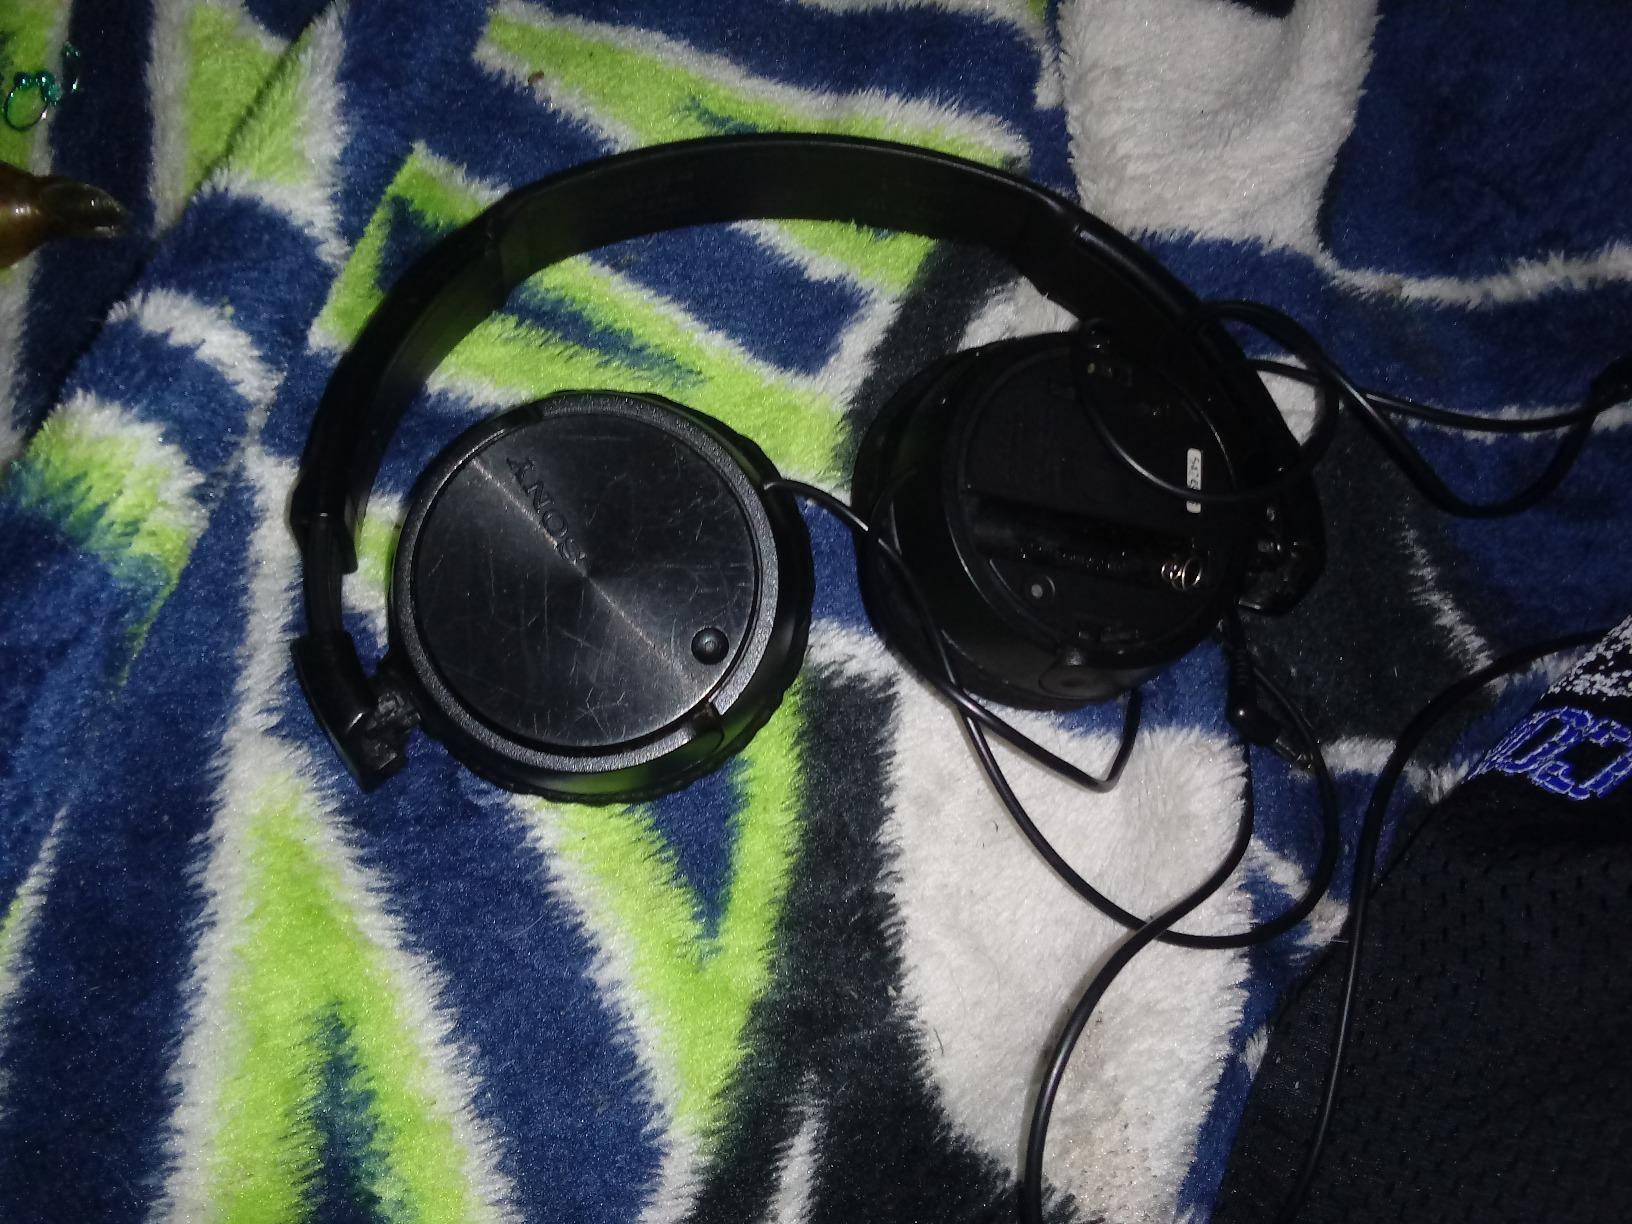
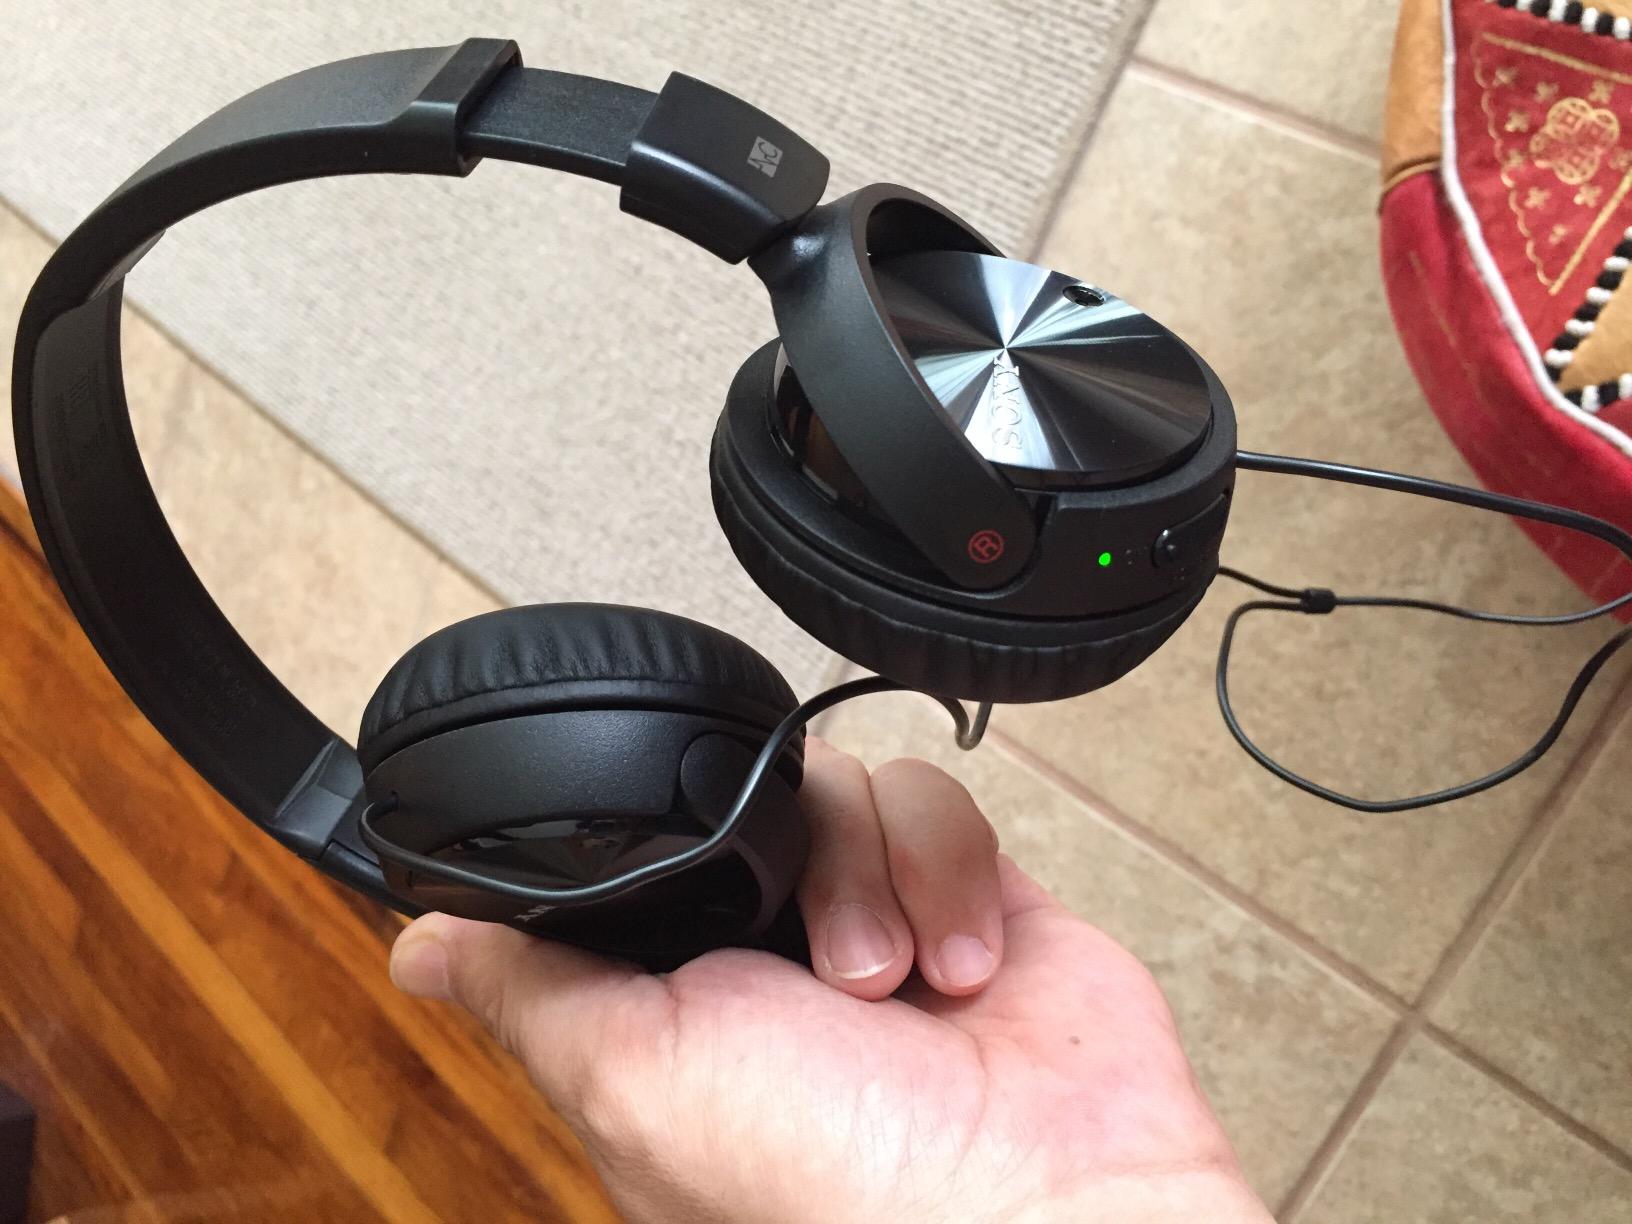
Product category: headphones
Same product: yes